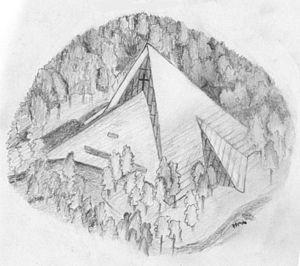
L'église de Hyvinkää, connue aussi sous le nom de La nouvelle église de Hyvinkää, est une église luthérienne moderne située dans la ville de Hyvinkää en Finlande.